CargoNet

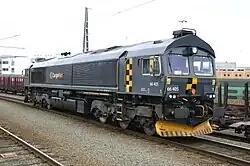
A CargoNet CD 66 diesel locomotive

Locomotives of type El 14, CD 66, and some of the El 16s have a dark gray livery with a checkered yellow and black stripe somewhere. This is partly a "refreshment" of the gray NSB-Gods livery. The Di 8 and some shunters tend to use the older yellow livery with a red driver's cab. About half of the Di 8 have a newer livery in silver with yellow stripe and yellow checkered arrow on the side. The rest of the locomotives (El 16, CE 119 and CD 312) have new livery in silver, with a yellow stripe along the side, and a checkered yellow arrow.